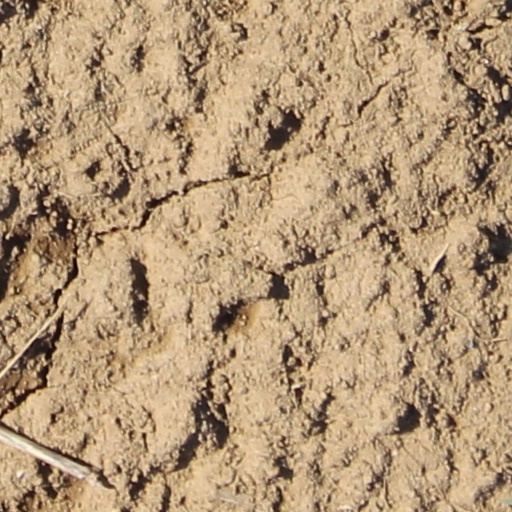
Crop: wheat